Don Sebastian

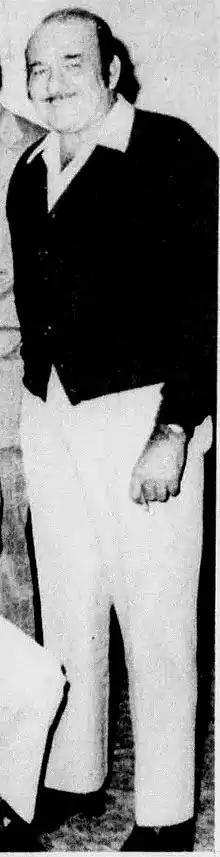
Don Sebastian, 1976

Sebastian was born in Ures, Sonora, Mexico, in 1911. In contemporaneous newspaper reports, he was said to have attended high school in Nogales, Arizona. He told reporters he had worked as a bullfighter in Mexico City before becoming a wrestler. He was also praised for his impressive skills as a typist.